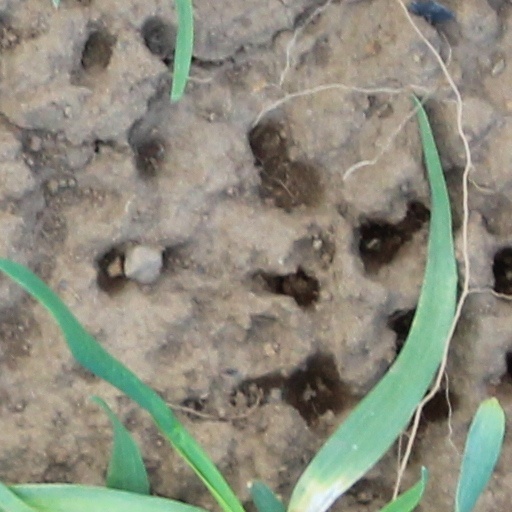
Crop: wheat